Ceratopsia

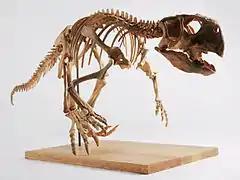
"Psittacosaurus", an early ceratopsian

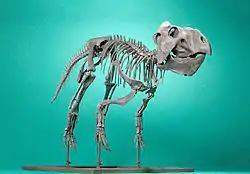
"Prenoceratops", a leptoceratopsid

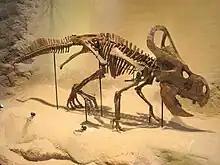
"Protoceratops", a protoceratopsid

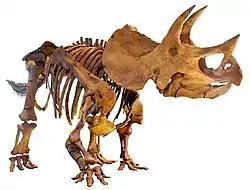
"Triceratops", a chasmosaurinae ceratopsid and one of the last and largest ceratopsians

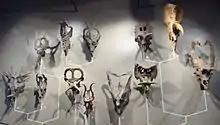
Ceratopsid skulls at the Natural History Museum of Utah

Ceratopsia was coined by Othniel Charles Marsh in 1890 to include dinosaurs possessing certain characteristic features, including horns, a rostral bone, teeth with two roots, fused neck vertebrae, and a forward-oriented pubis. Marsh considered the group distinct enough to warrant its own suborder within Ornithischia. The name is derived from the Greek "κέρας"/"kéras" meaning 'horn' and "ὄψῐς"/"ópsis" meaning 'appearance, view' and by extension 'face'. As early as the 1960s, it was noted that the name "Ceratopsia" is actually incorrect linguistically and that it should be "Ceratopia". However, this spelling, while technically correct, has been used only rarely in the scientific literature, and the vast majority of paleontologists continue to use Ceratopsia. As the ICZN does not govern taxa above the level of superfamily, this is unlikely to change.